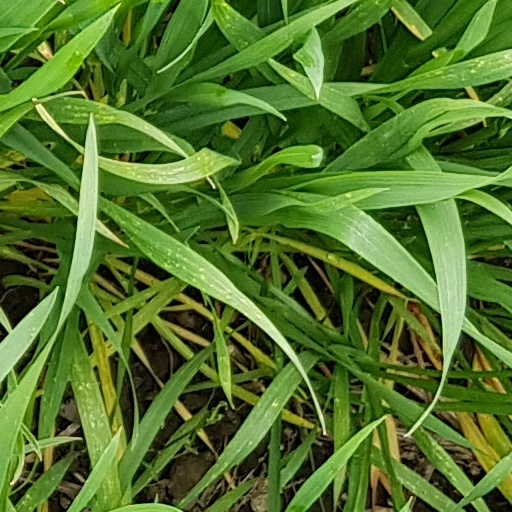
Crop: wheat